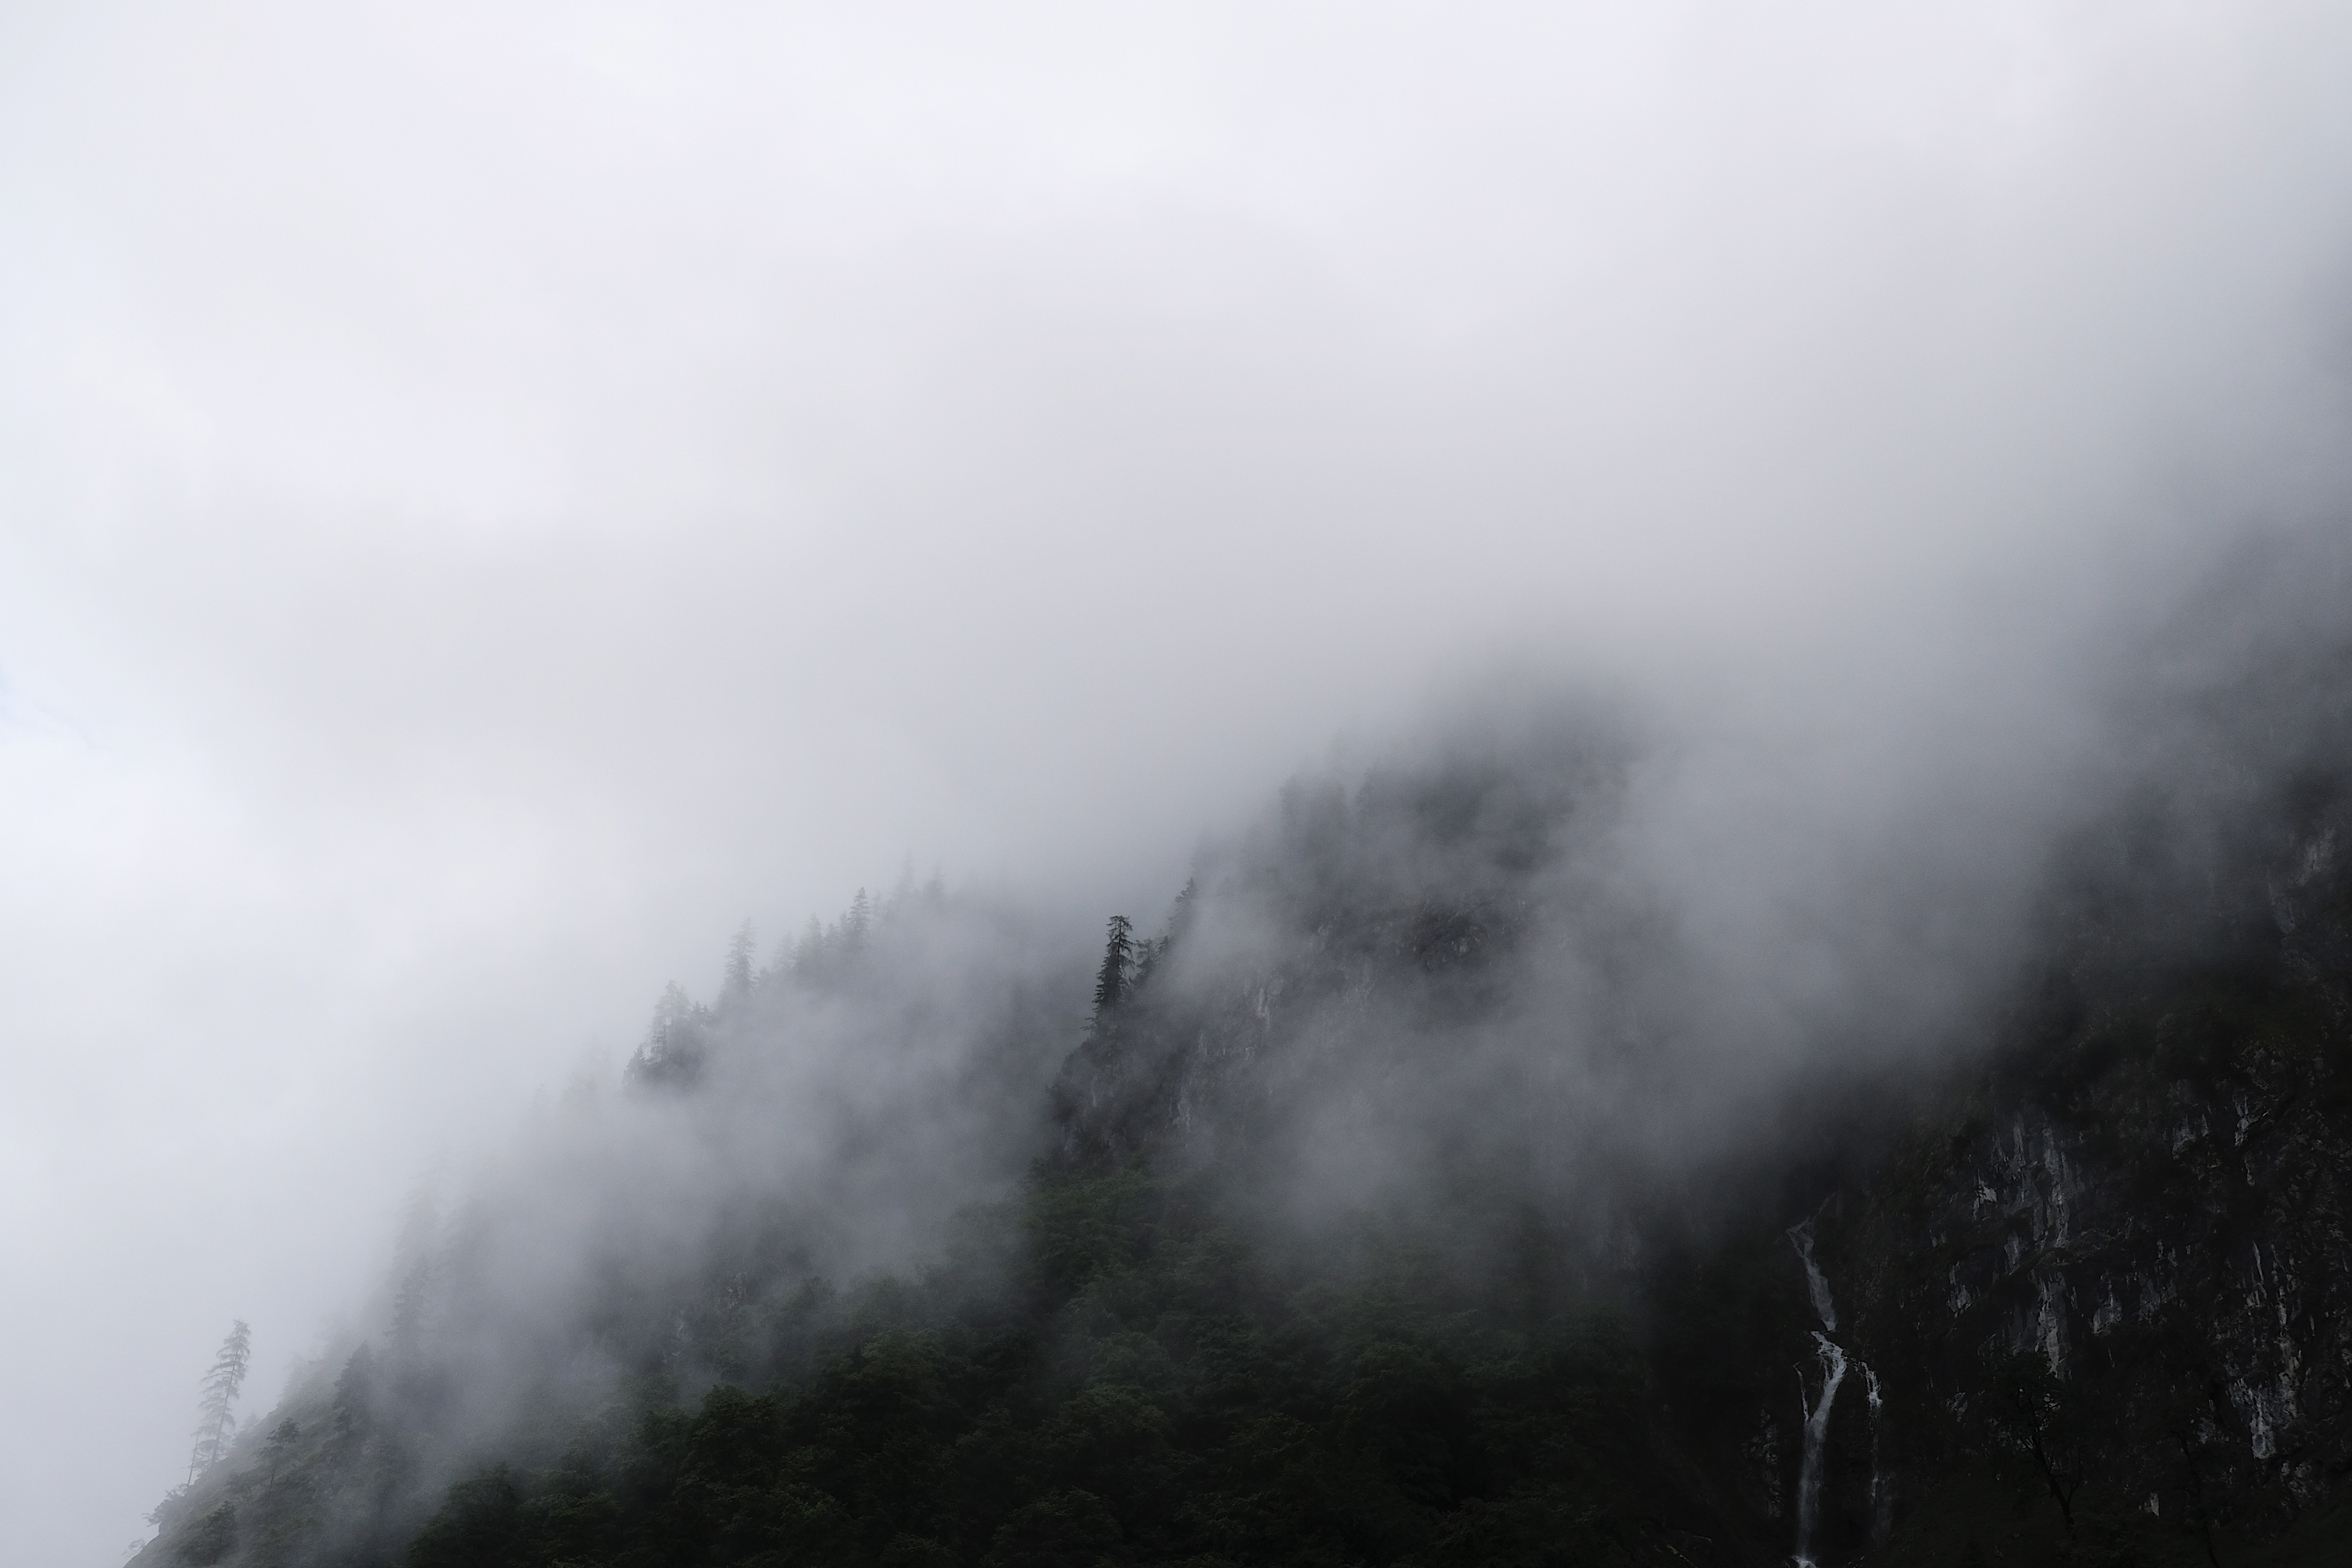
landscape, tree, forest, mountain, cloud, sky, fog, mist, morning, hill, atmosphere, mountain range, haze, ridge, alps, trident, hill station, meteorological phenomenon, mountainous landforms, geological phenomenon